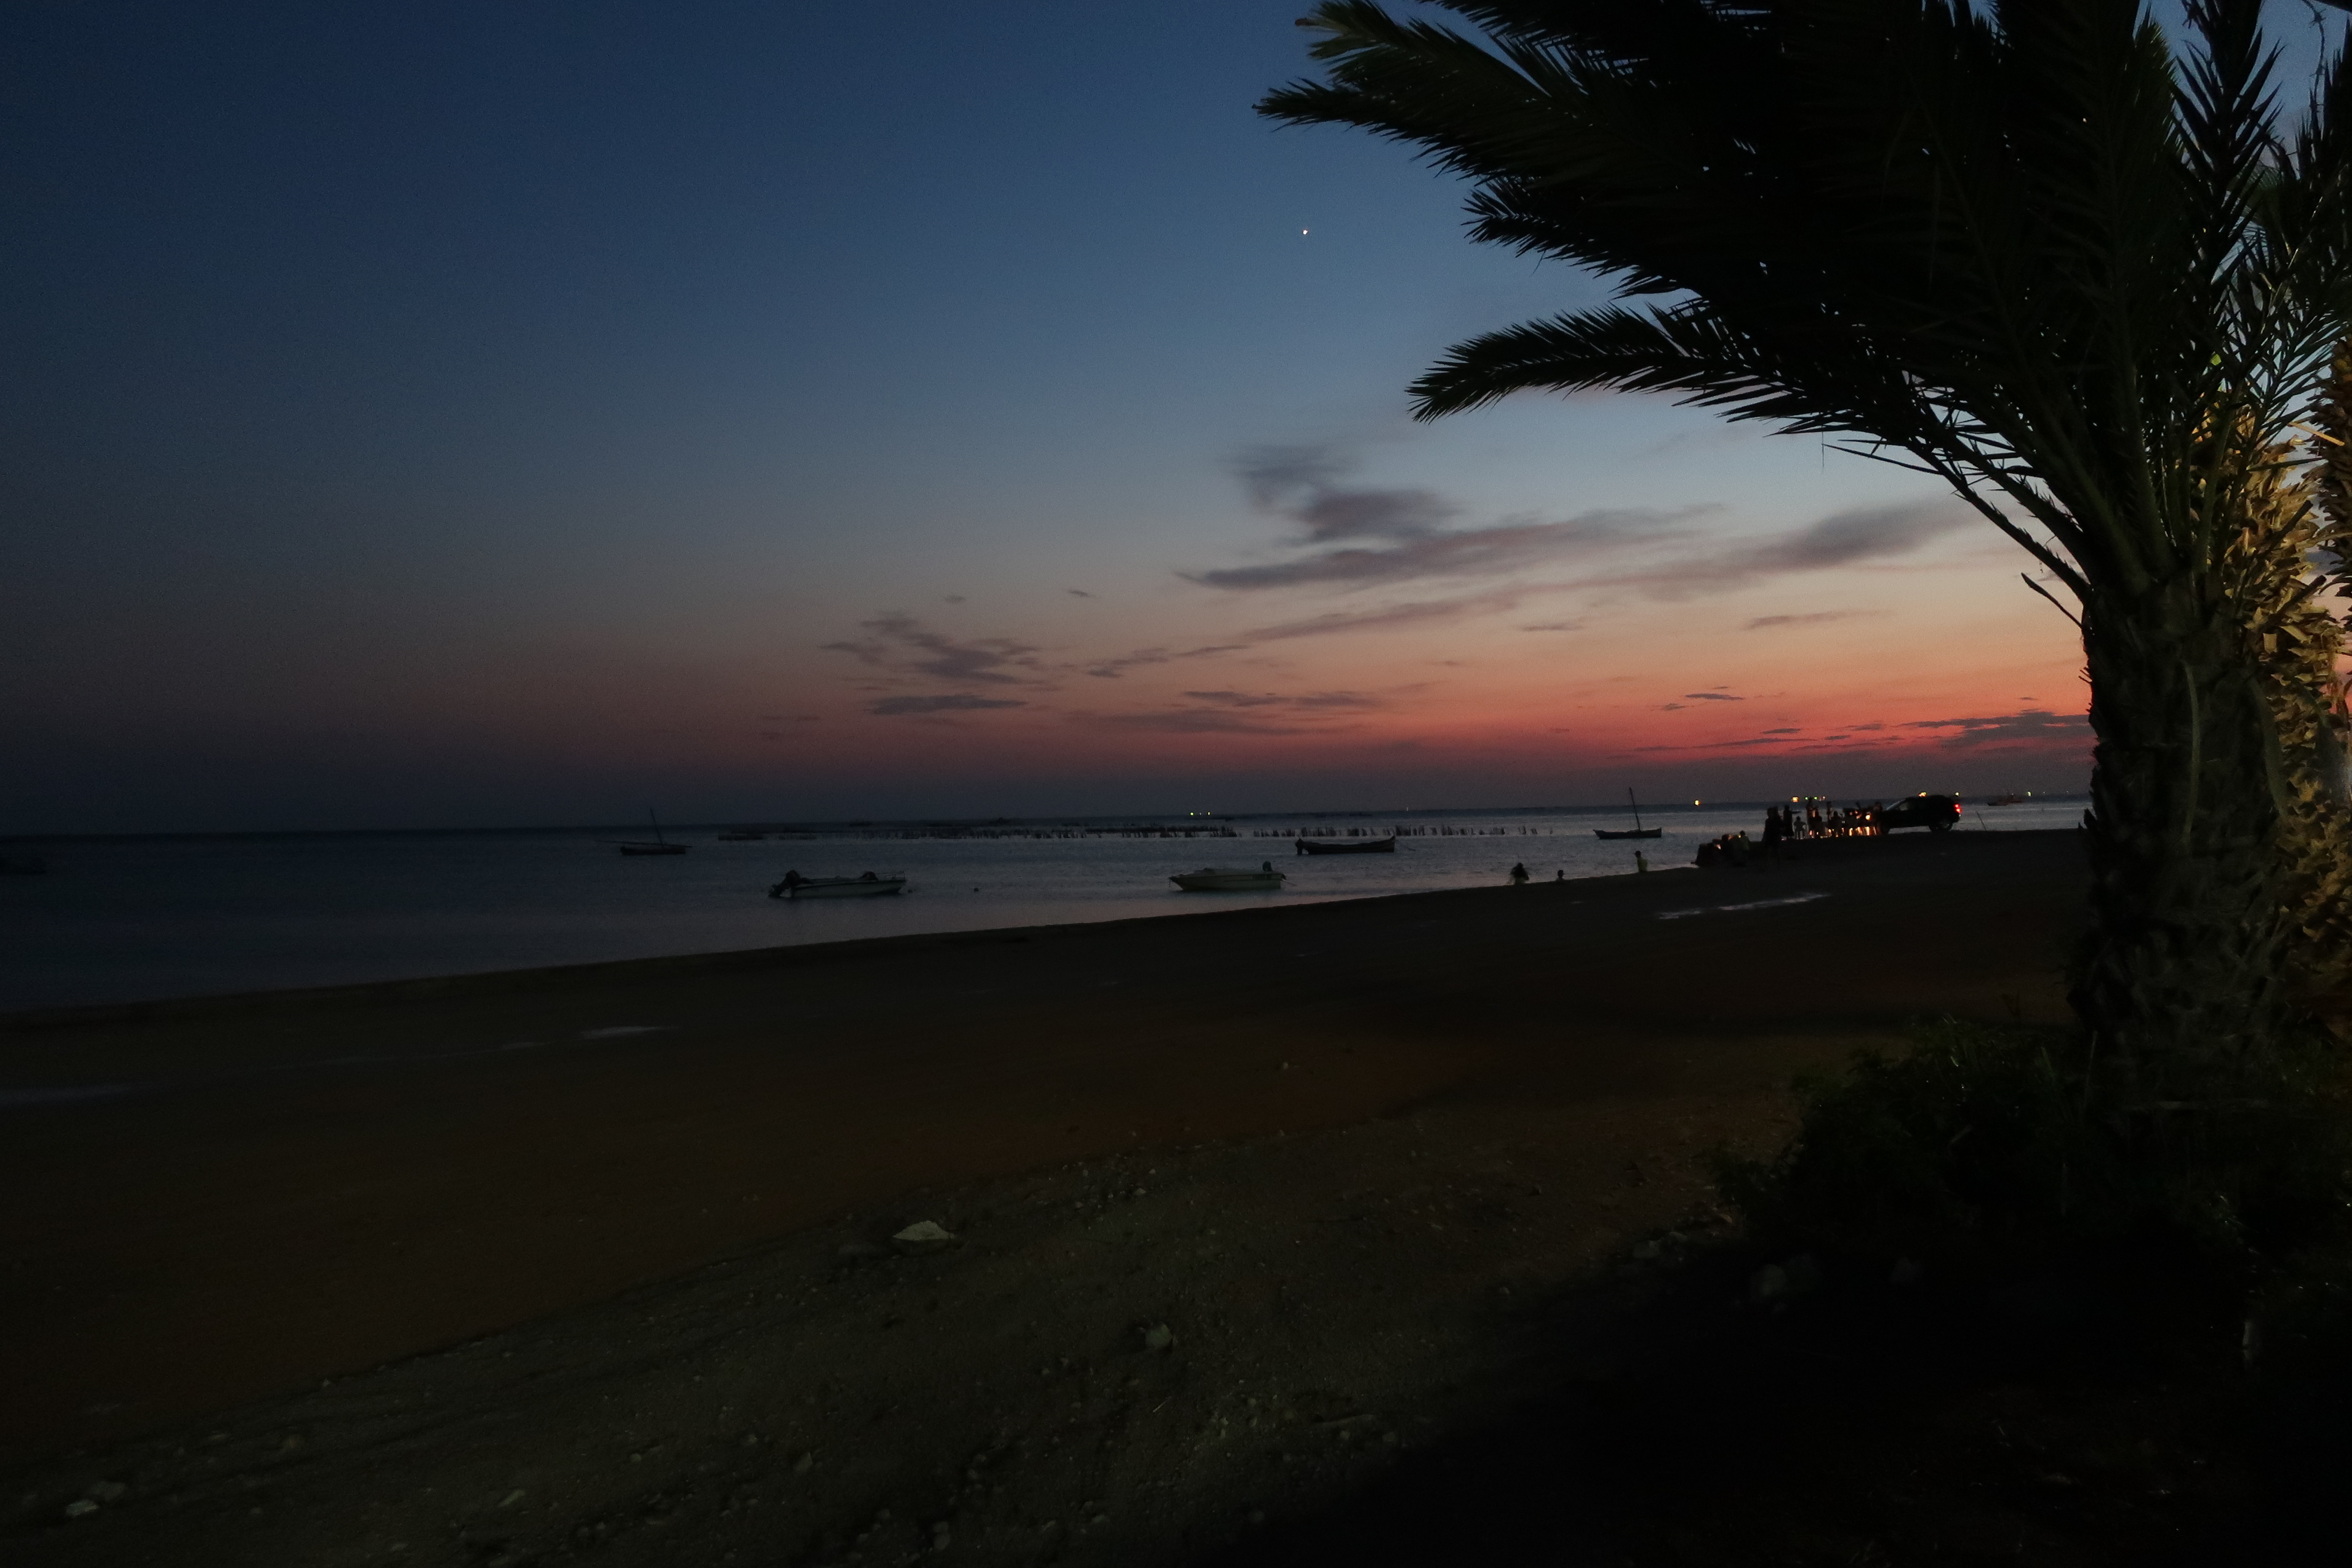
beach, sea, coast, water, ocean, horizon, dock, cloud, sunrise, sunset, boat, morning, shore, wave, lake, sky, body of water, dusk, evening, dawn, afterglow, calm, tree, sun